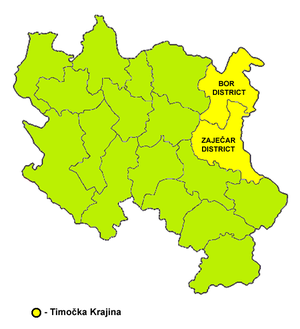
La Timočka Krajina, en serbe cyrillique Тимочка Крајина, en bulgare Тимошко, en valaque et en roumain Valea Timocului, est une région géographique située à l'est de la Serbie. Selon le recensement de 2002, la Timočka Krajina comptait 284 112 habitants.